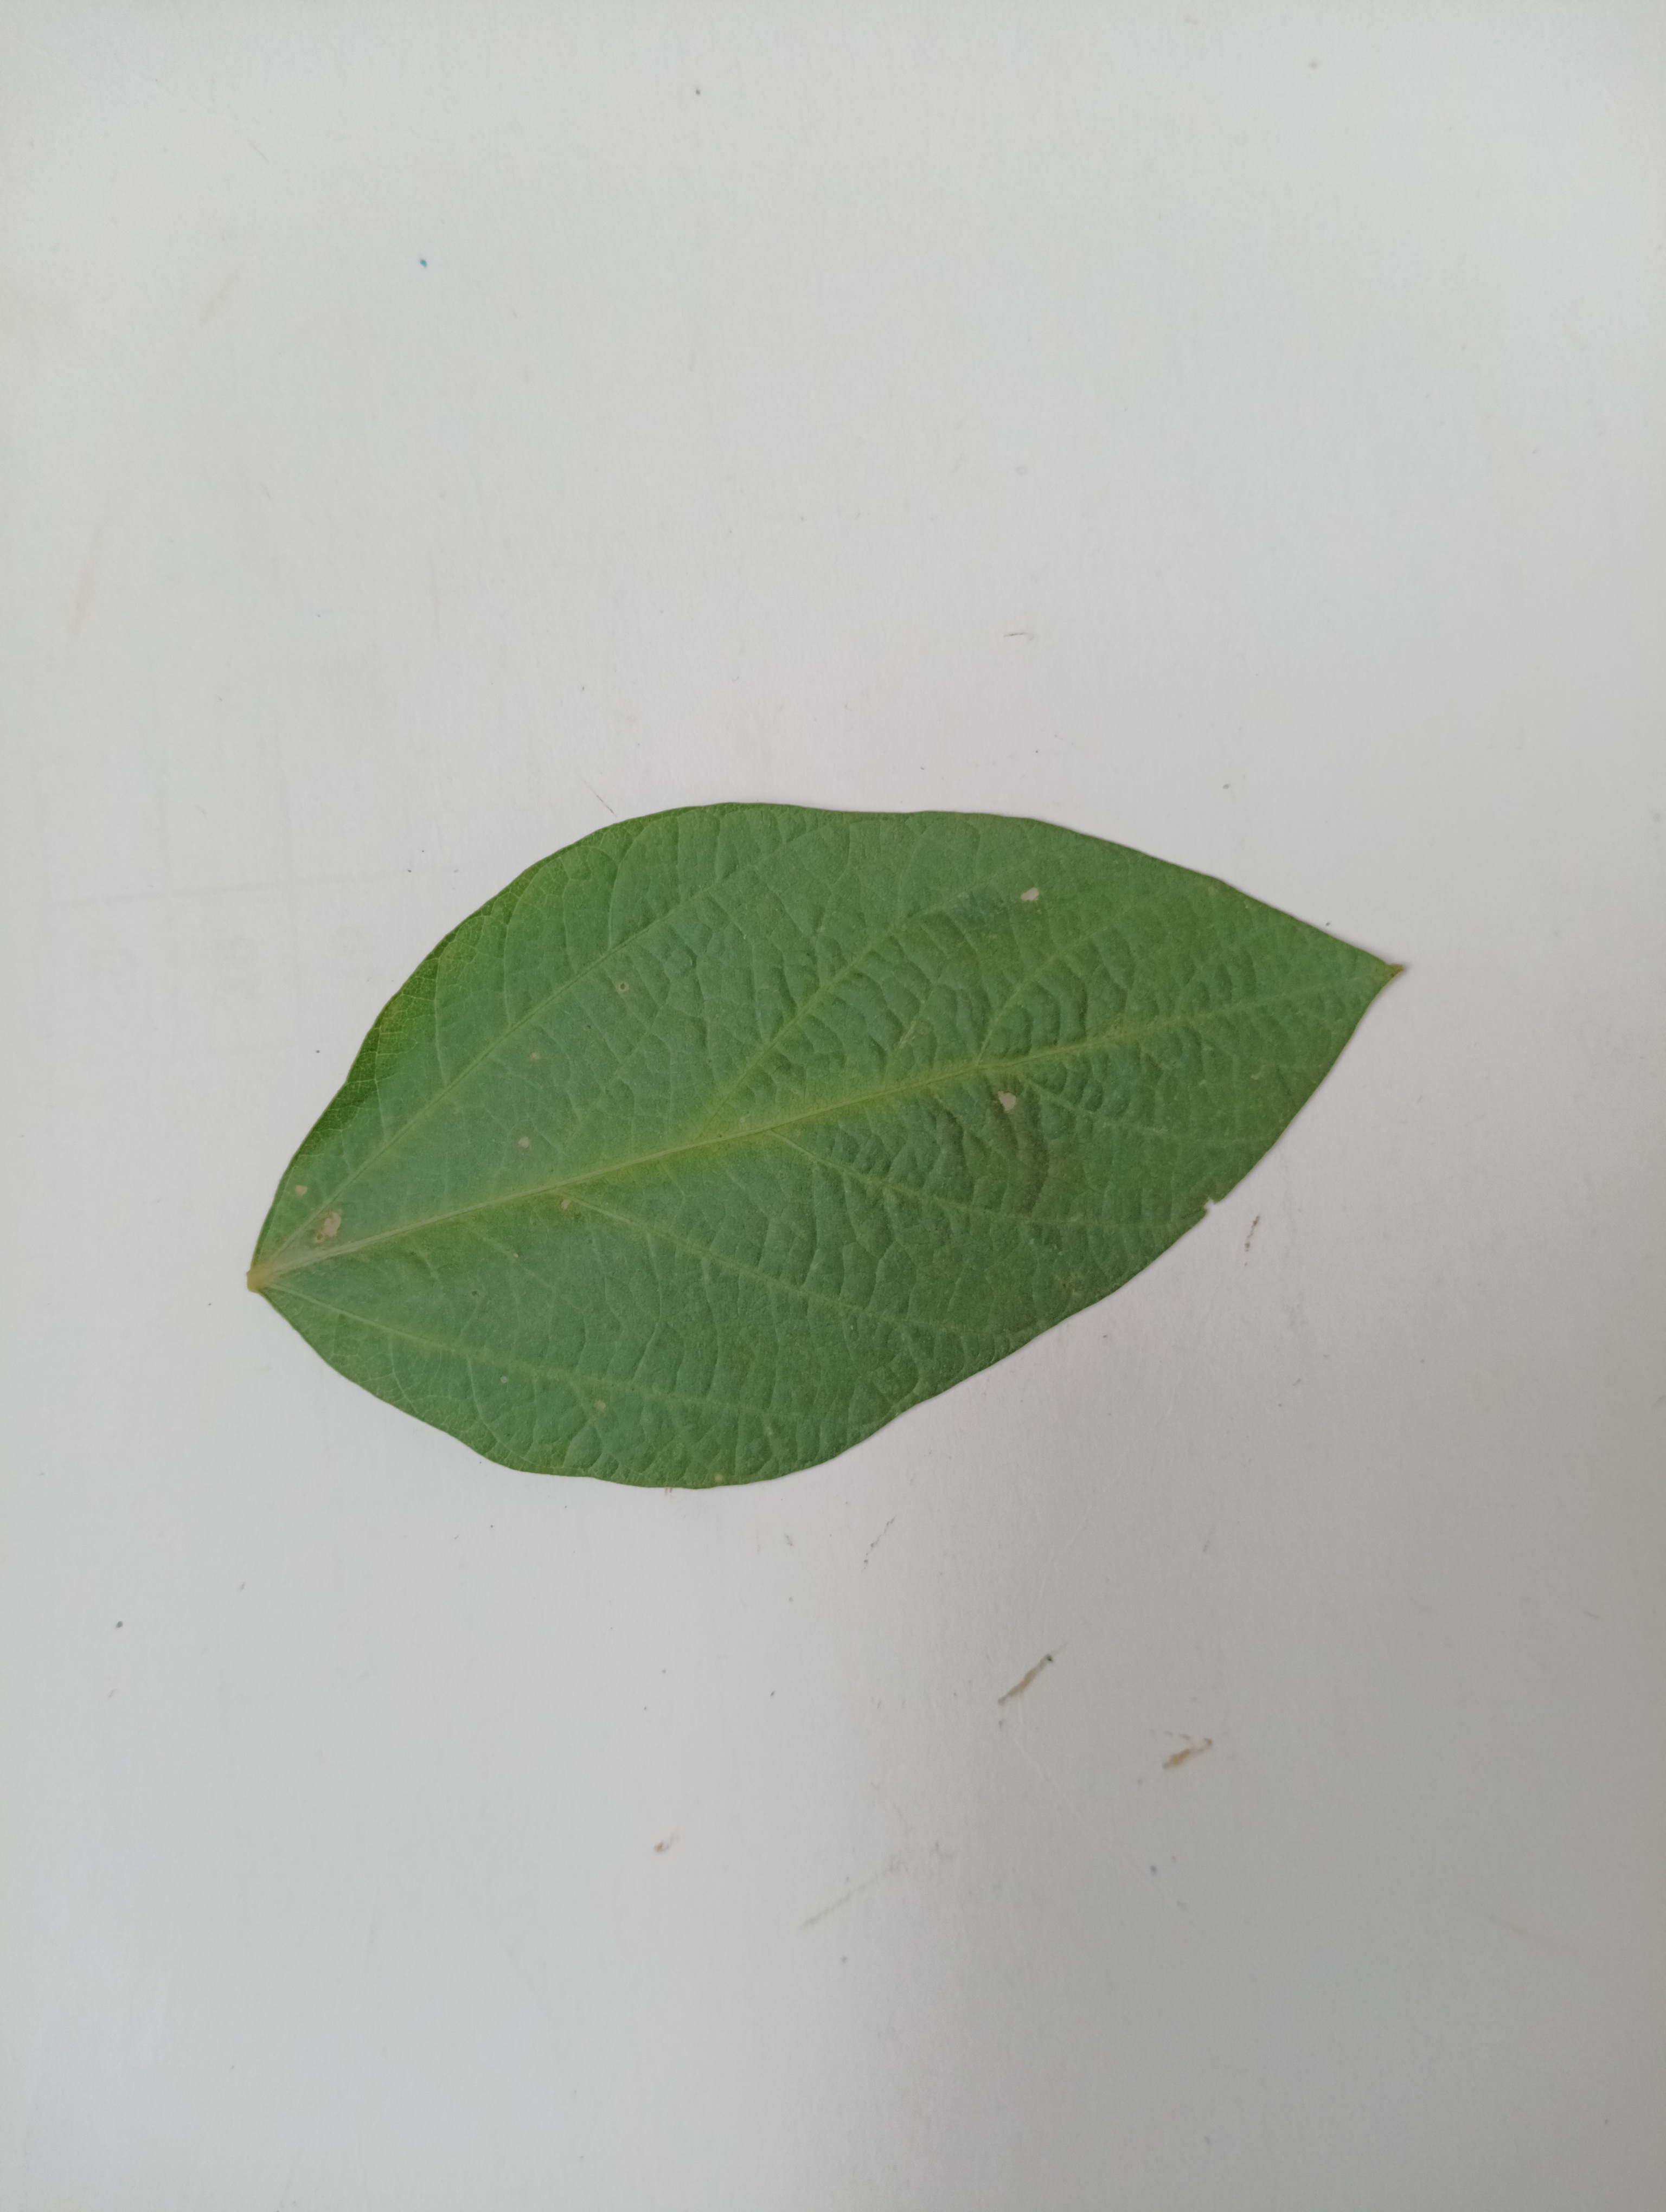
Label: Bacterial leaf Blight